Kutsal Damacana 2: İtmen

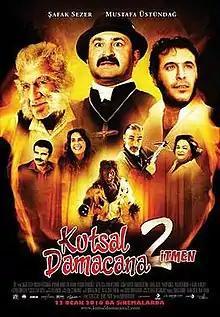
Film poster

Kutsal Damacana 2: İtmen is a 2010 Turkish comedy film, directed by Korhan Bozkurt, starring Şafak Sezer as a sailor who returns to Istanbul, following misadventures with Somali pirates and a sojourn in a Buddhist monastery, to do battle with a werewolf. The film, which went on nationwide general release across Turkey on , was one of the highest grossing Turkish films of 2010. It is a sequel to "Kutsal Damacana" (2007) and was followed by "" (2011).